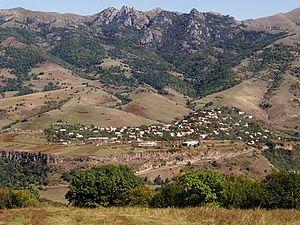
Shamlugh ou Shamlug est une ville du marz de Lorri, en Arménie. Elle compte 821 habitants en 2008.